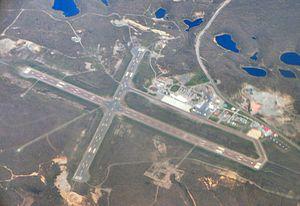
L’aéroport de Sudbury dessert la ville de Sudbury, en Ontario. C'est la Société de développement communautaire de l'Aéroport de Sudbury, qui gère l'aéroport. Son conseil d'administration est composé de 12 membres.